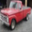
Label: pickup_truck